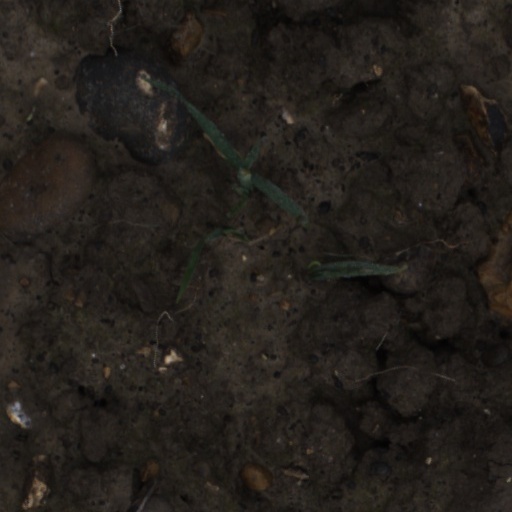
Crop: wheat